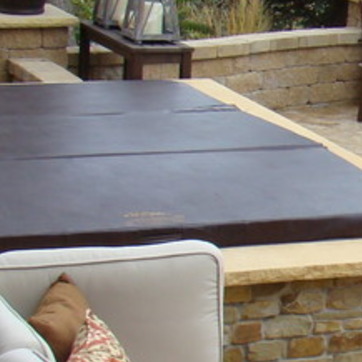
Material: leather